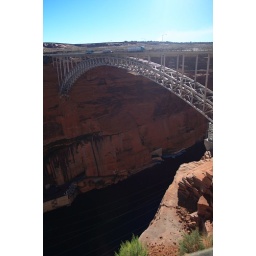
The bridge over the colorado river near the dam